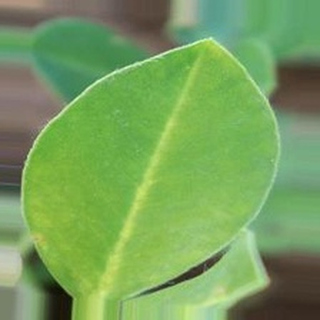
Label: healthy_groundnut